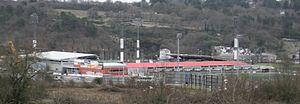
Le Stade Anxo Carro est un stade de football localisé à Lugo en Espagne.